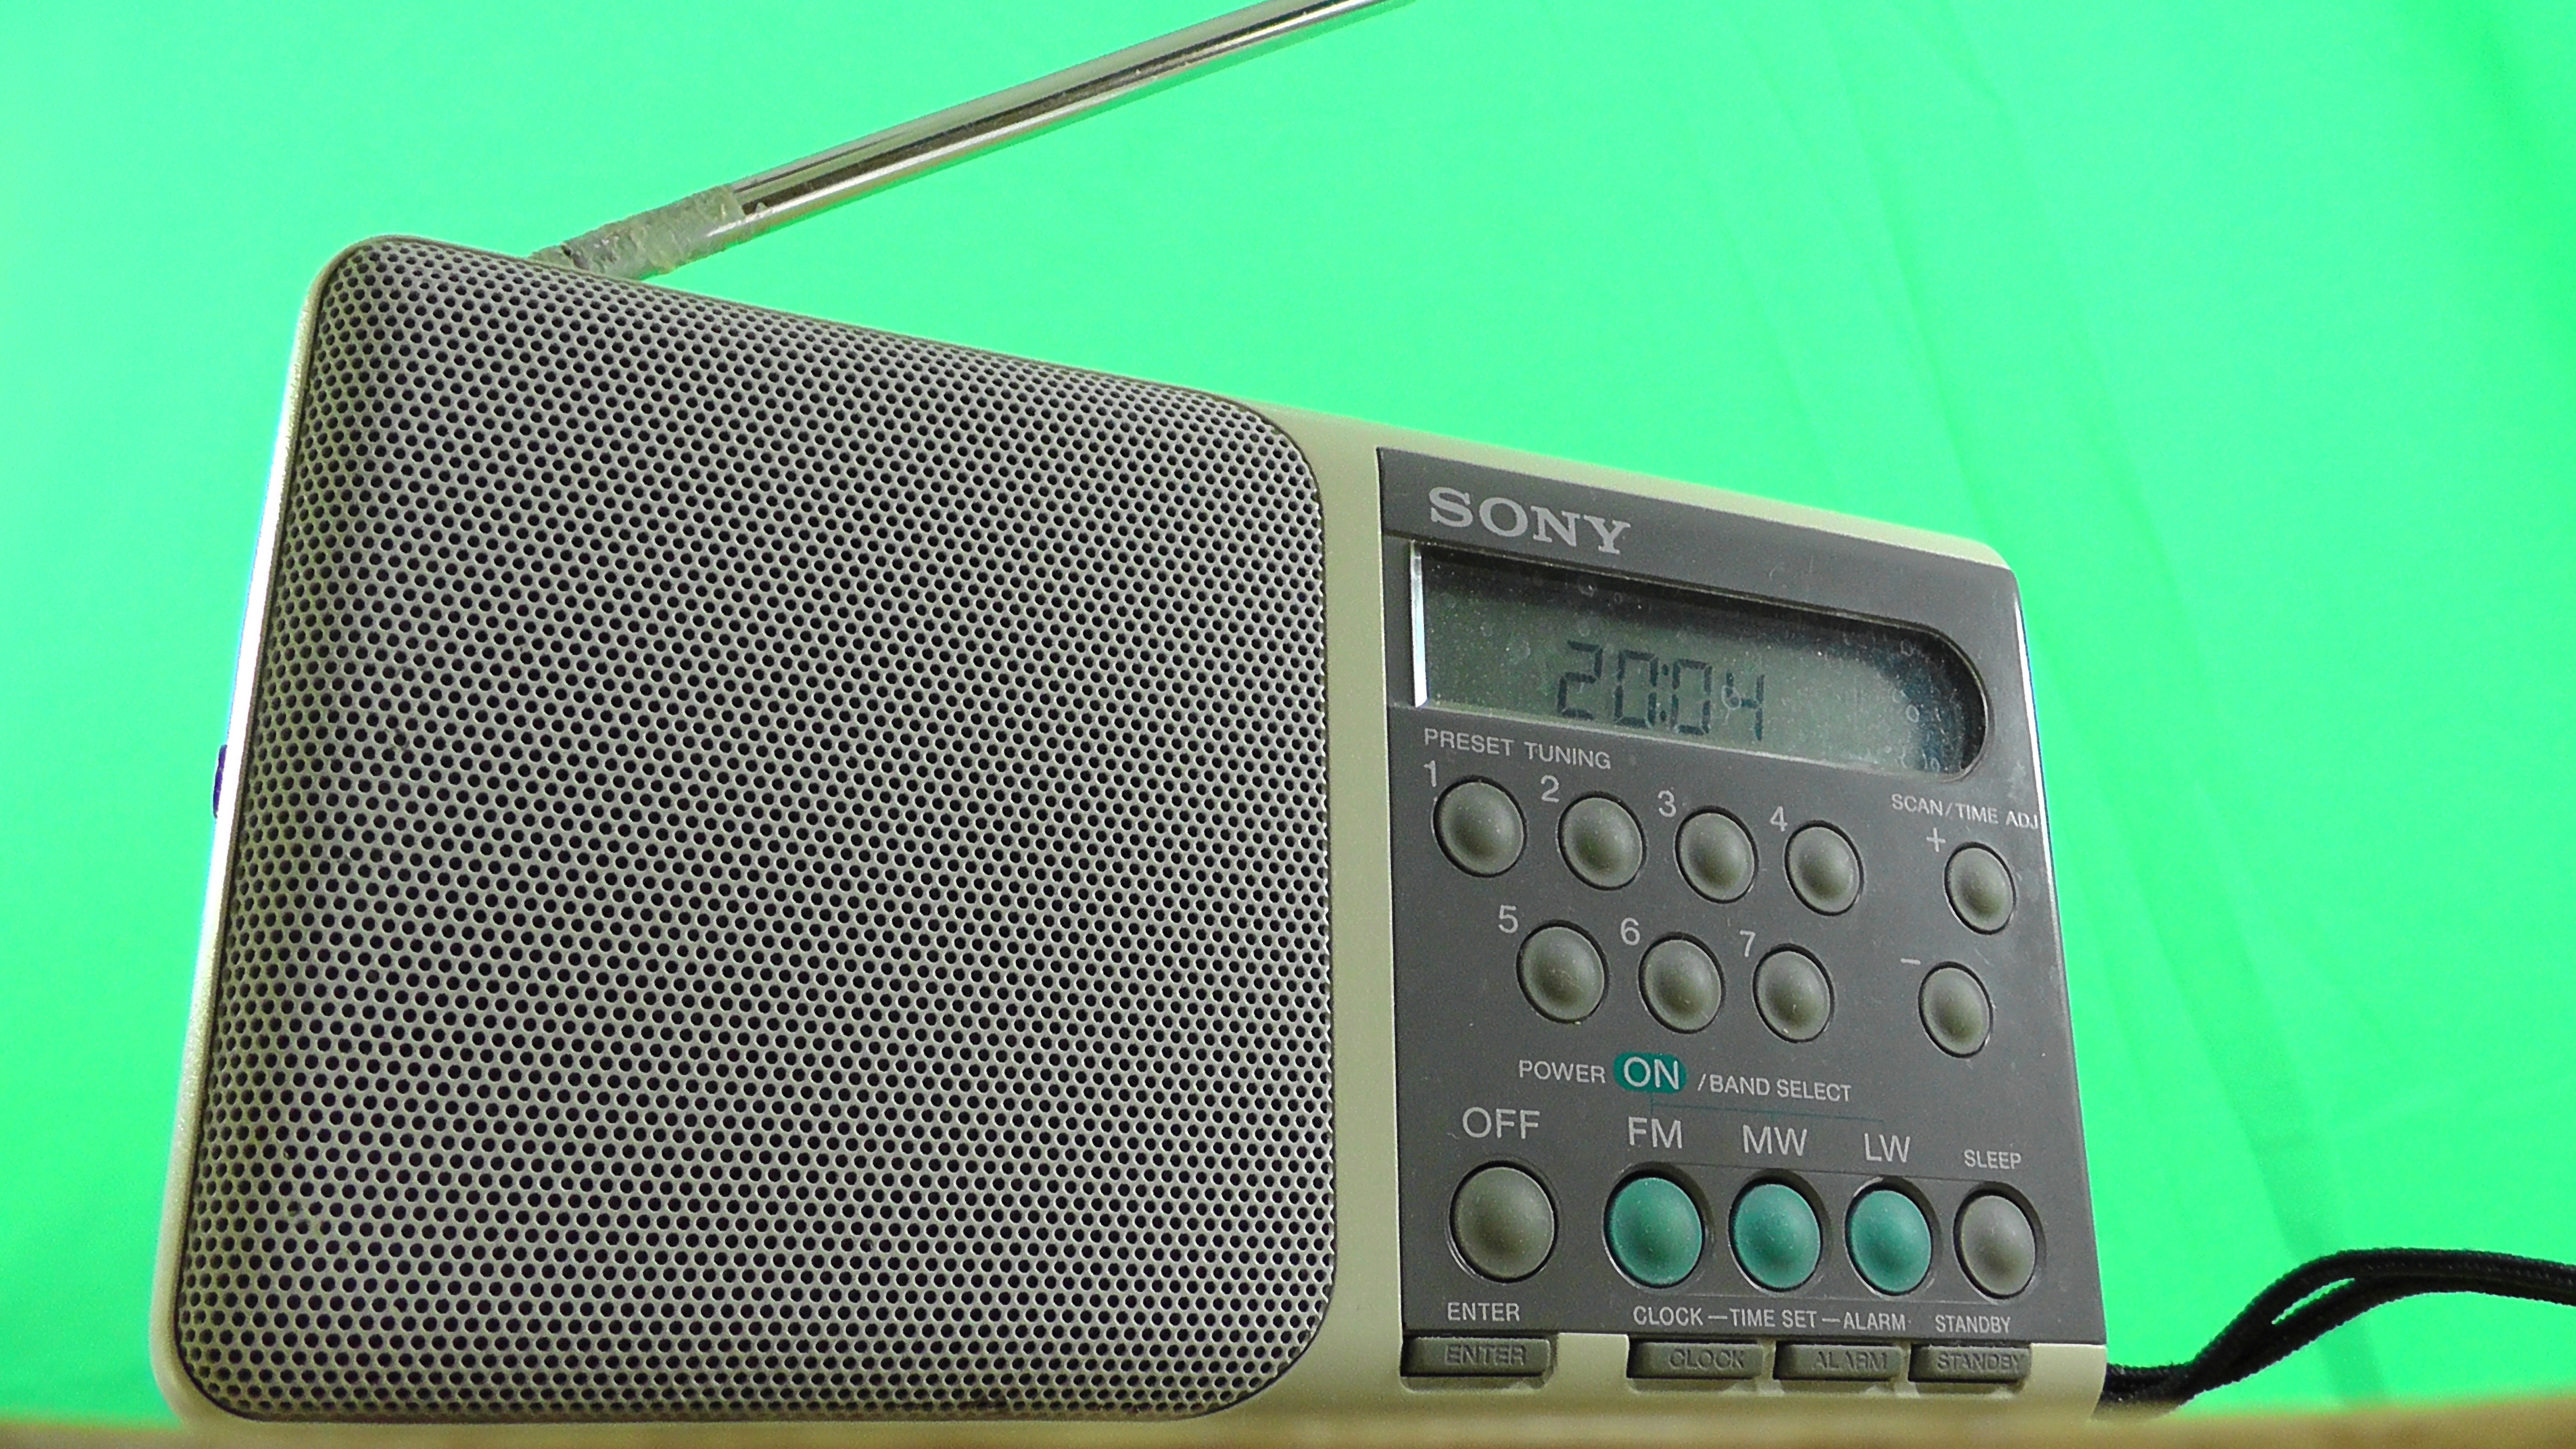
music, technology, wave, antenna, small, radio, product, electronics, sound, buttons, multimedia, setting, program, emission, frequency, green background, radio receiver, loud speaker, transmit, electronic device, communication device